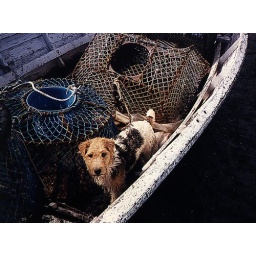
Cute fox terrier exploring a boat in bretagne